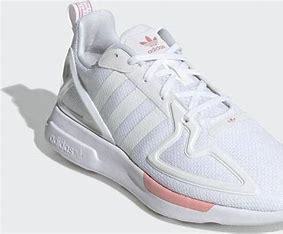
Brand: Adidas
Model: ZX 2K Flux